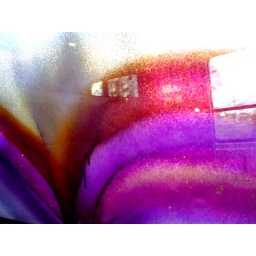
Graffiti on a train window on the way from Athens to my home town Katerini. &lt;b&gt;Made it in Exploer #461!!&lt;/b&gt;